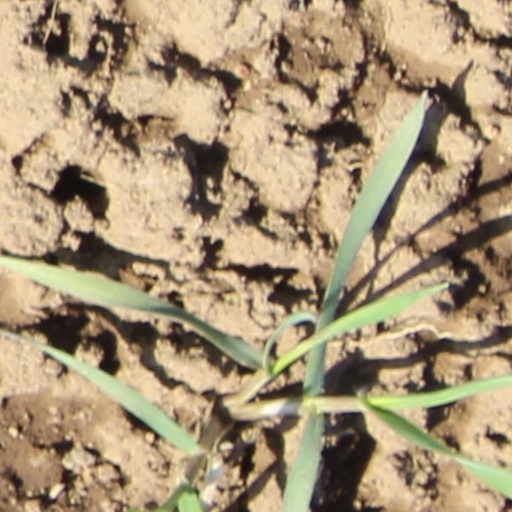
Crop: wheat